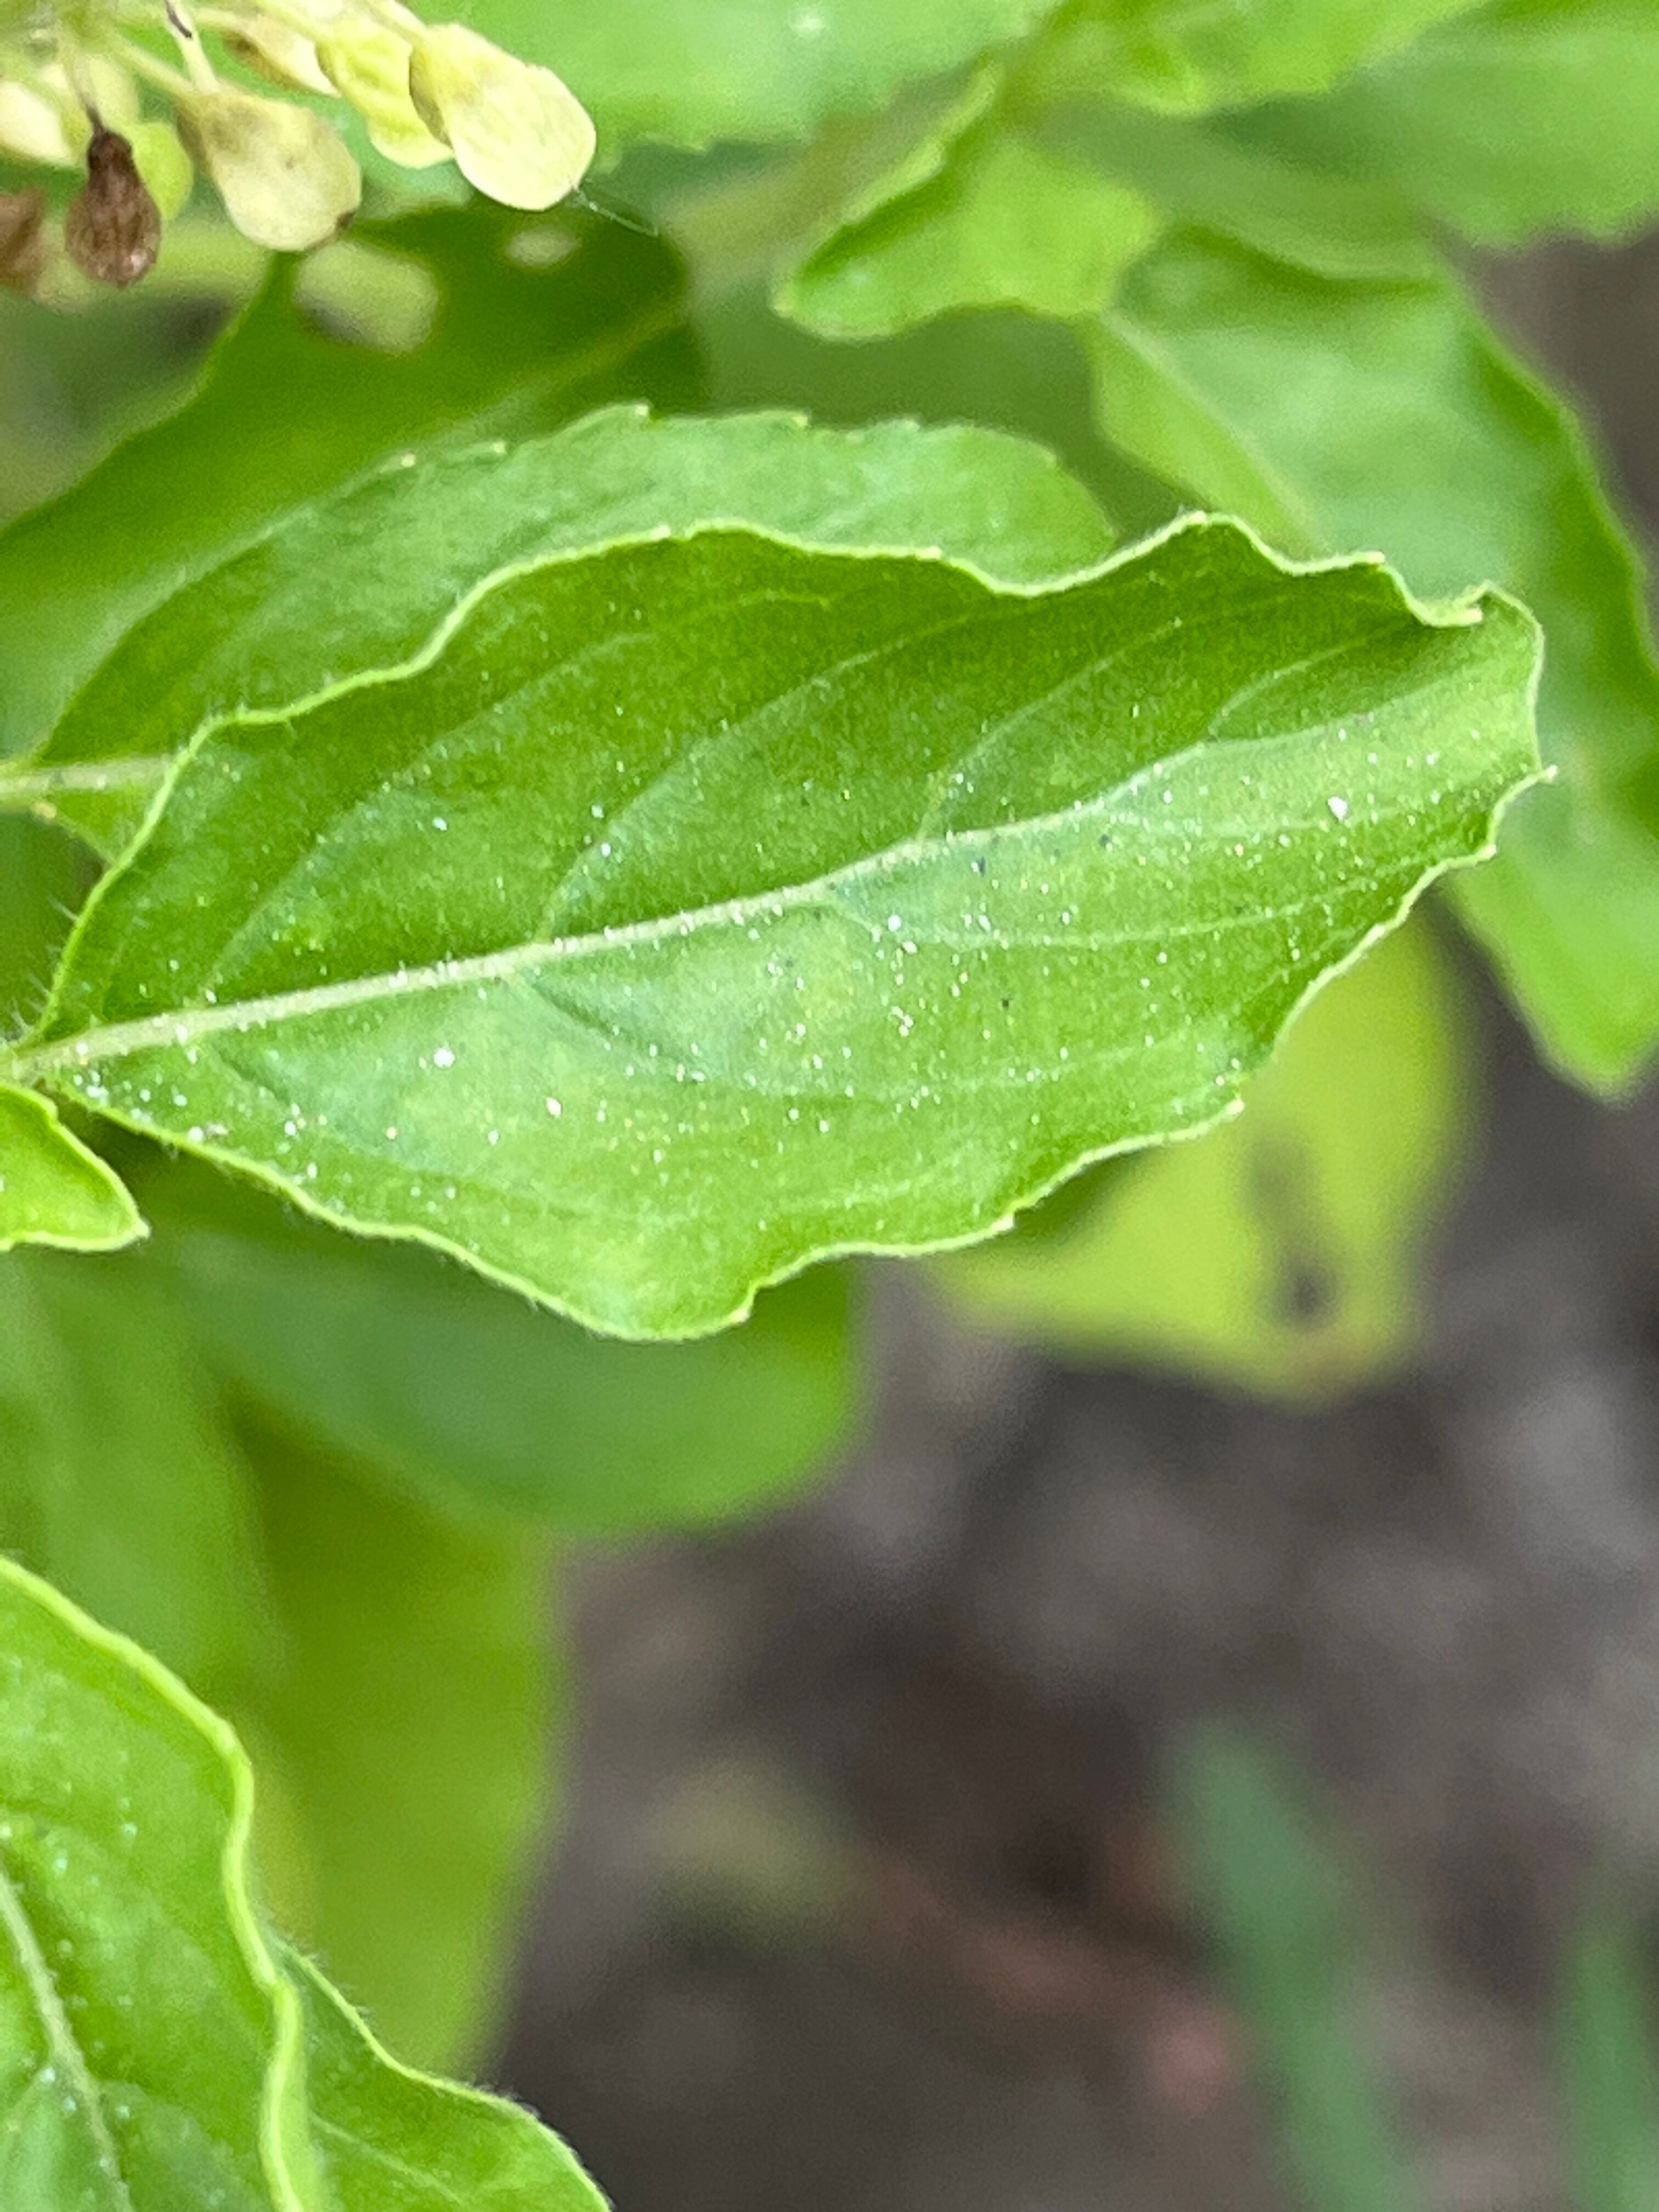
Plant species: ocimum-tenuiflorum